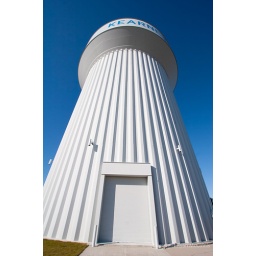
A water tower in Kearney, Nebraska. Shot from public street.